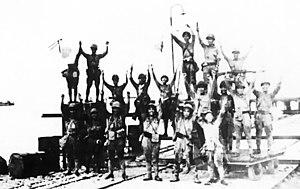
La 2ᵉ division est une unité d'infanterie de l'armée impériale japonaise. Son nom de code est Division Courage.
Les Indes orientales néerlandaises furent occupées par l'Empire du Japon durant la Seconde Guerre mondiale de mars 1942 à 1945. Cette période marque la fin de la colonisation néerlandaise et les changements qu'elle provoqua rendirent possible en 1945 la révolution nationale indonésienne, encore impensable 3 ans auparavant.